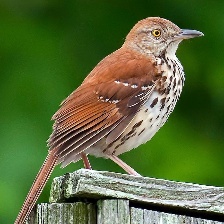
Species: BROWN THRASHER
Scientific name: TOXOSTOMA RUFUM